Sky position (RA, Dec in degrees): 230.655, 8.472
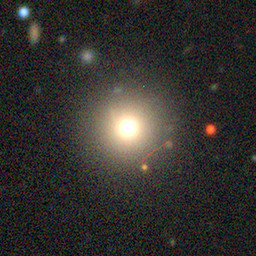
Galaxy morphology: Round Smooth Galaxies